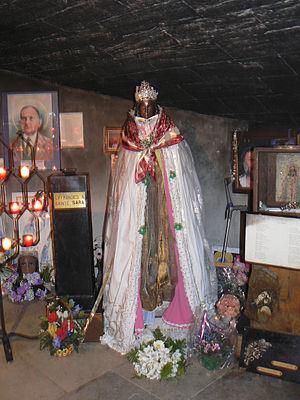
Sara la noire est une sainte vénérée par la communauté des Gitans aux Saintes-Maries-de-la-Mer en Camargue. Une légende fait d'elle la servante des Maries honorées en Provence. Une autre légende la tient pour une païenne de haute naissance, convertie à la religion chrétienne.